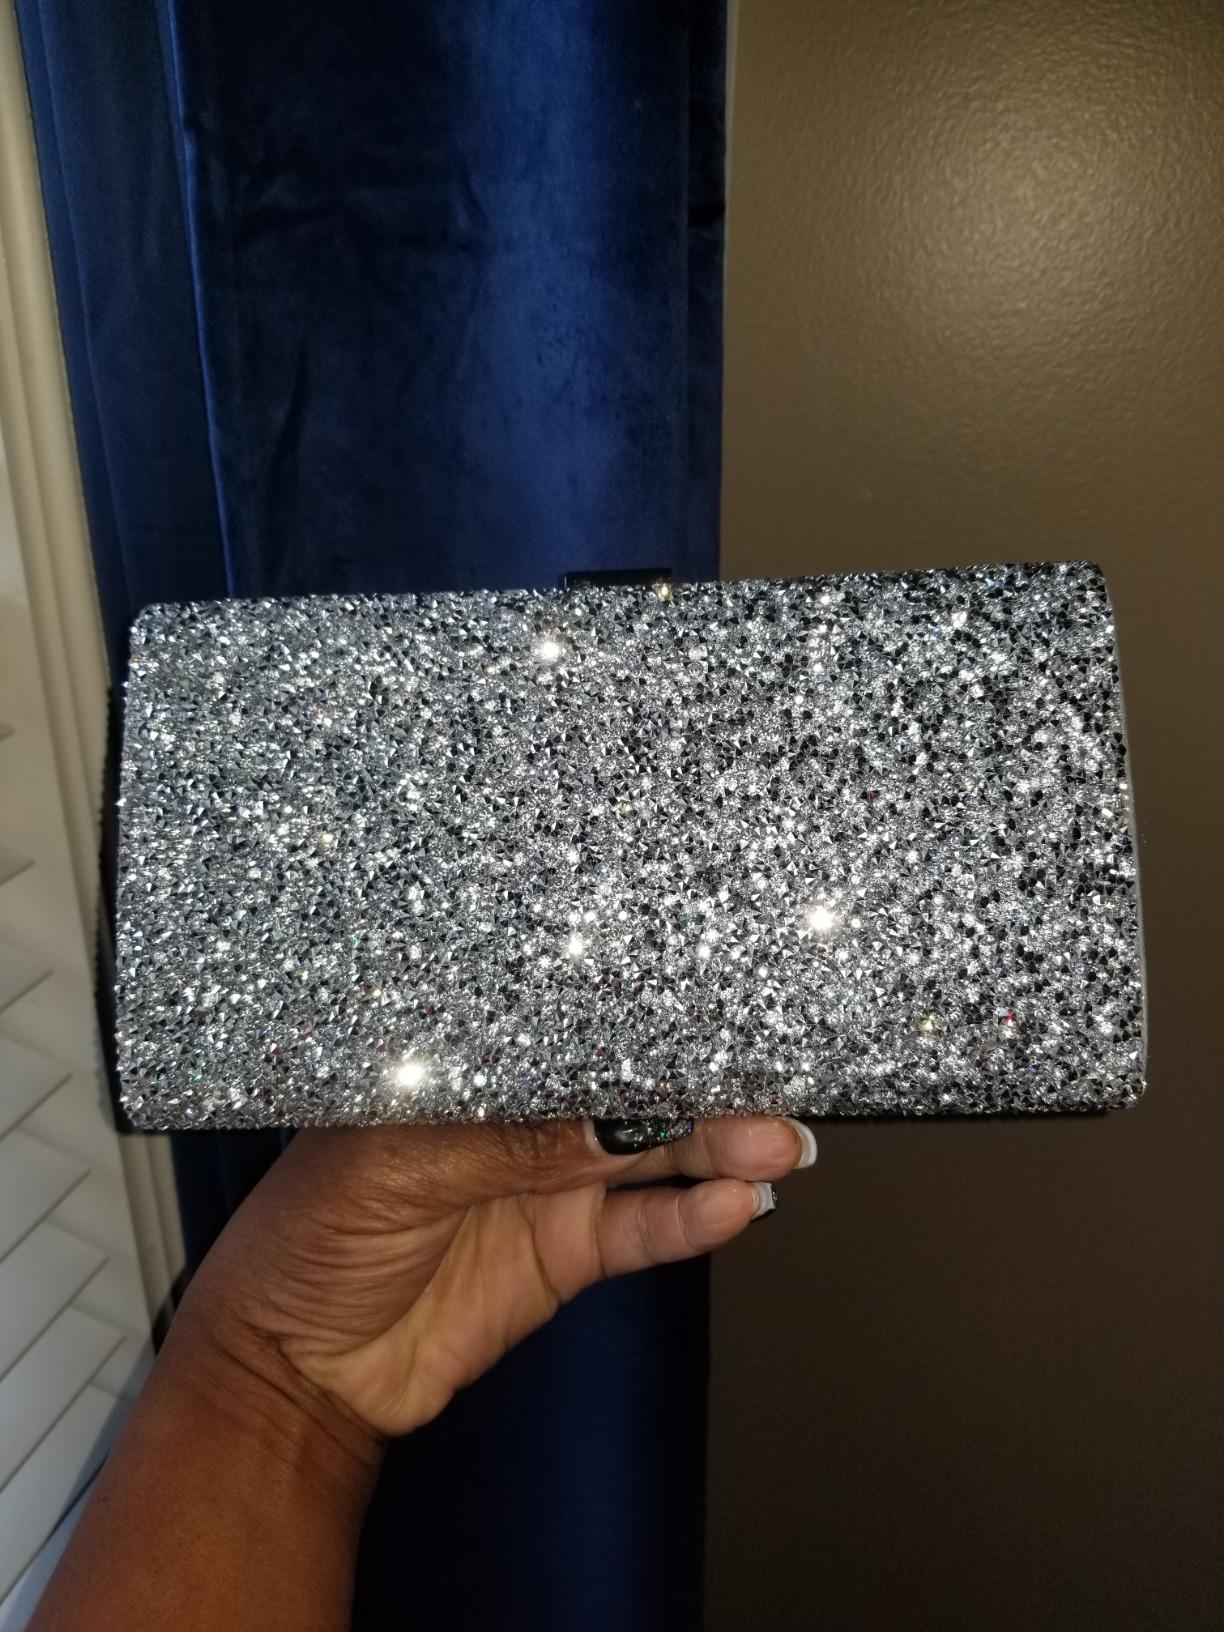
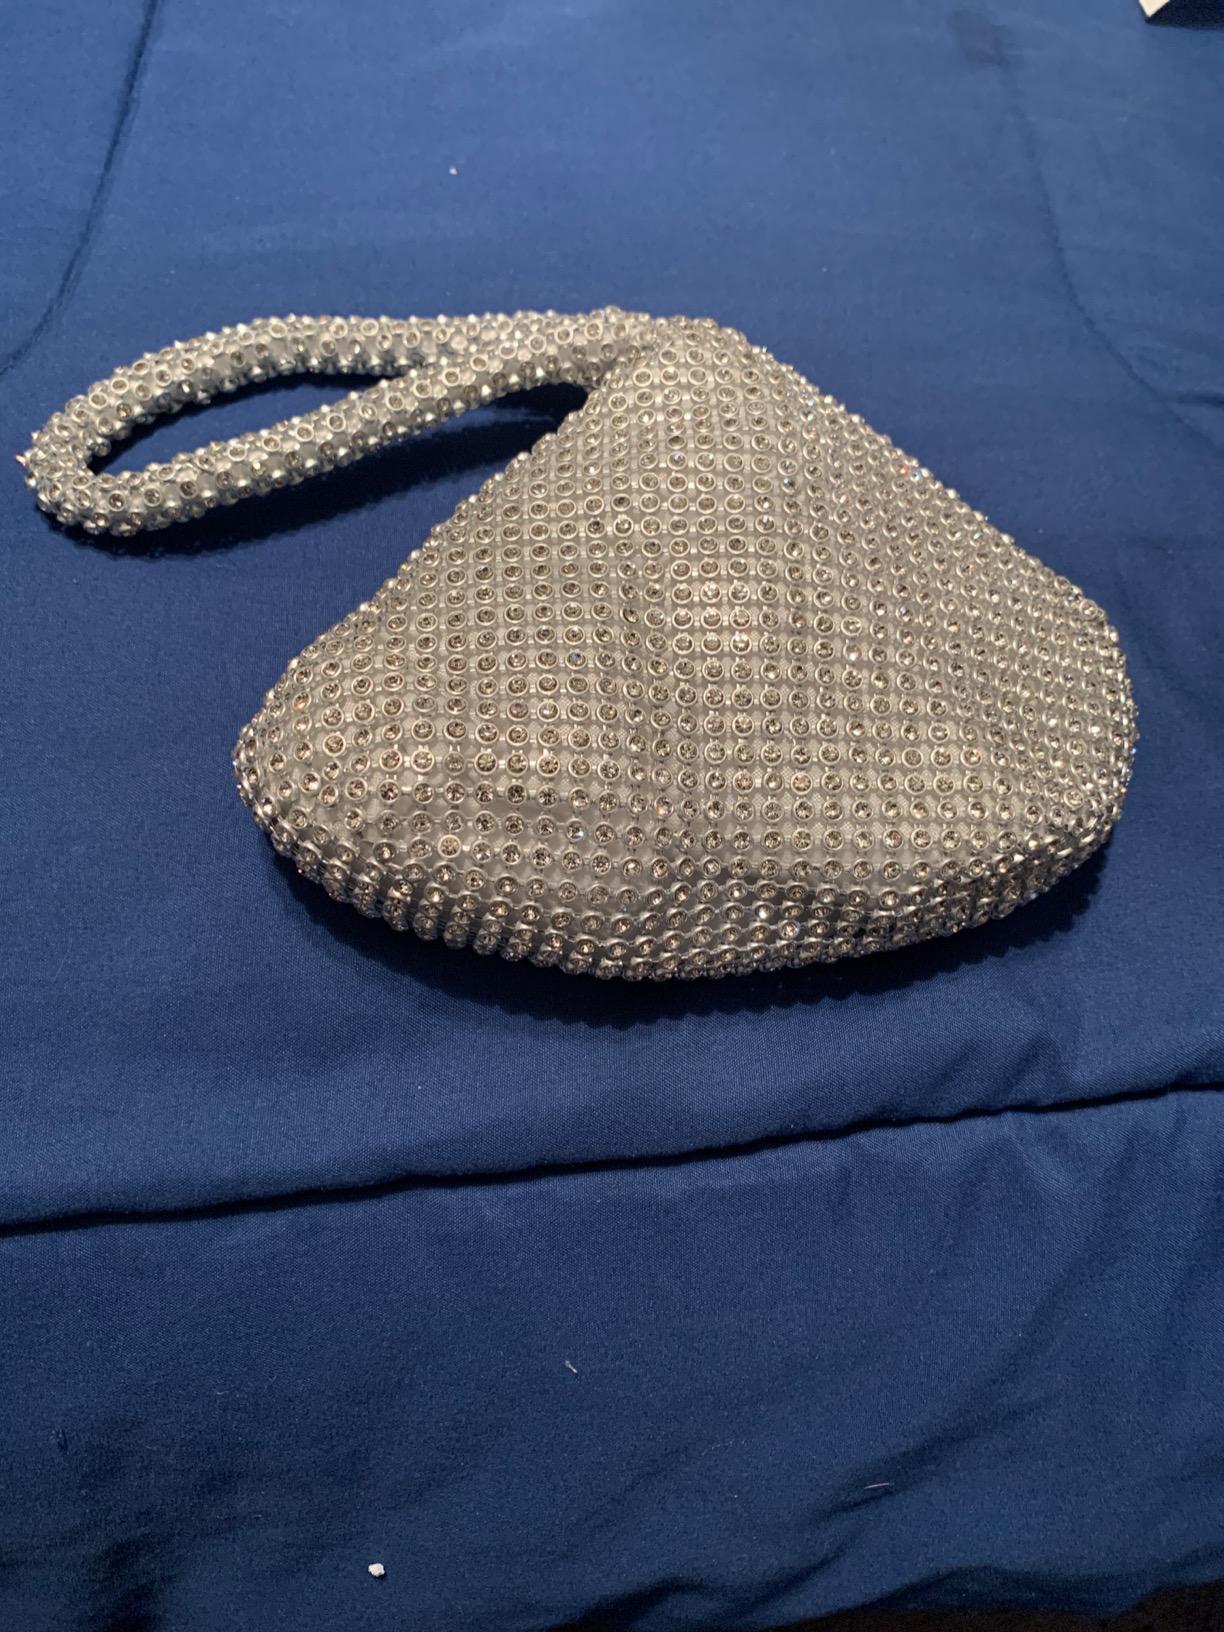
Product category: accessories_handbag
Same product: no